Calgary Hitmen

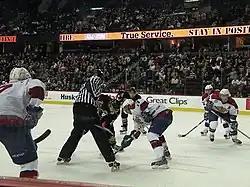
An official wearing black and white stripes conducts a faceoff as several players from two teams anticipate the start of play.

Dean Clark took over as head coach shortly after James' resignation, and led the 1997–98 Hitmen to a significant turnaround. The team improved to a 40–28–4 record and first-place finish in the Central Division, qualifying for the playoffs for the first time in franchise history. They defeated the Saskatoon Blades and Swift Current Broncos to reach the Eastern Conference final before falling to the Brandon Wheat Kings. Clark was awarded the Dunc McCallum Memorial Trophy as the WHL's top coach, and also won the Canadian Hockey League's Brian Kilrea Coach of the Year Award. Calgary improved to 51–13–8 in 1998–99, finishing one point ahead of the Kamloops Blazers for the Scotty Munro Memorial Trophy for best regular season record. Led by Brad Moran, Pavel Brendl, and goaltender Alexandre Fomitchev, the Hitmen lost just five games in the playoffs en route to their first President's Cup. They won the title at home before a WHL playoff record crowd of 17,139. They became the first Calgary-based team to qualify for the Memorial Cup since the Calgary Canadians won the 1926 title.